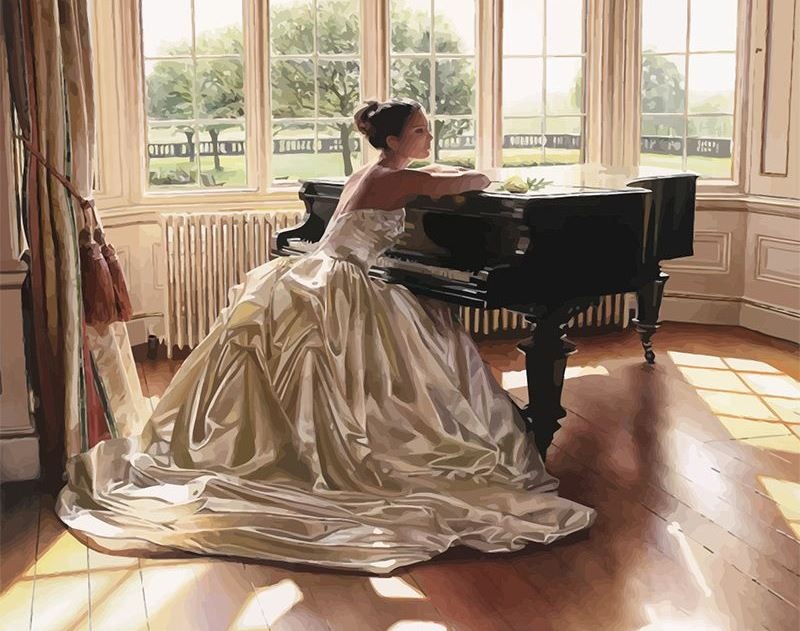
Frau mit Piano
Brand: Male-nach-Zahle Schweiz
Category: Arts & Entertainment > Hobbies & Creative Arts > Musical Instruments > Pianos > Grand Pianos